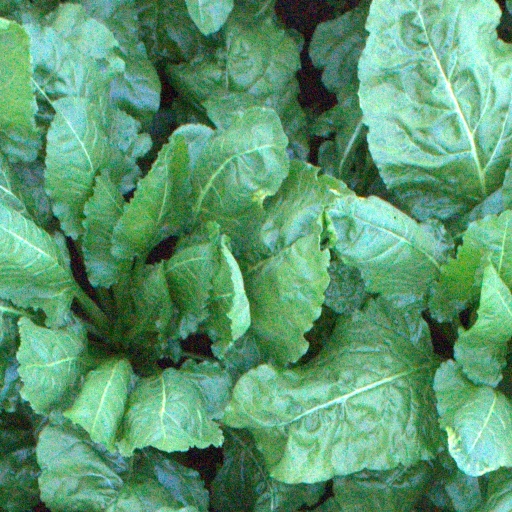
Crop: sugar beet